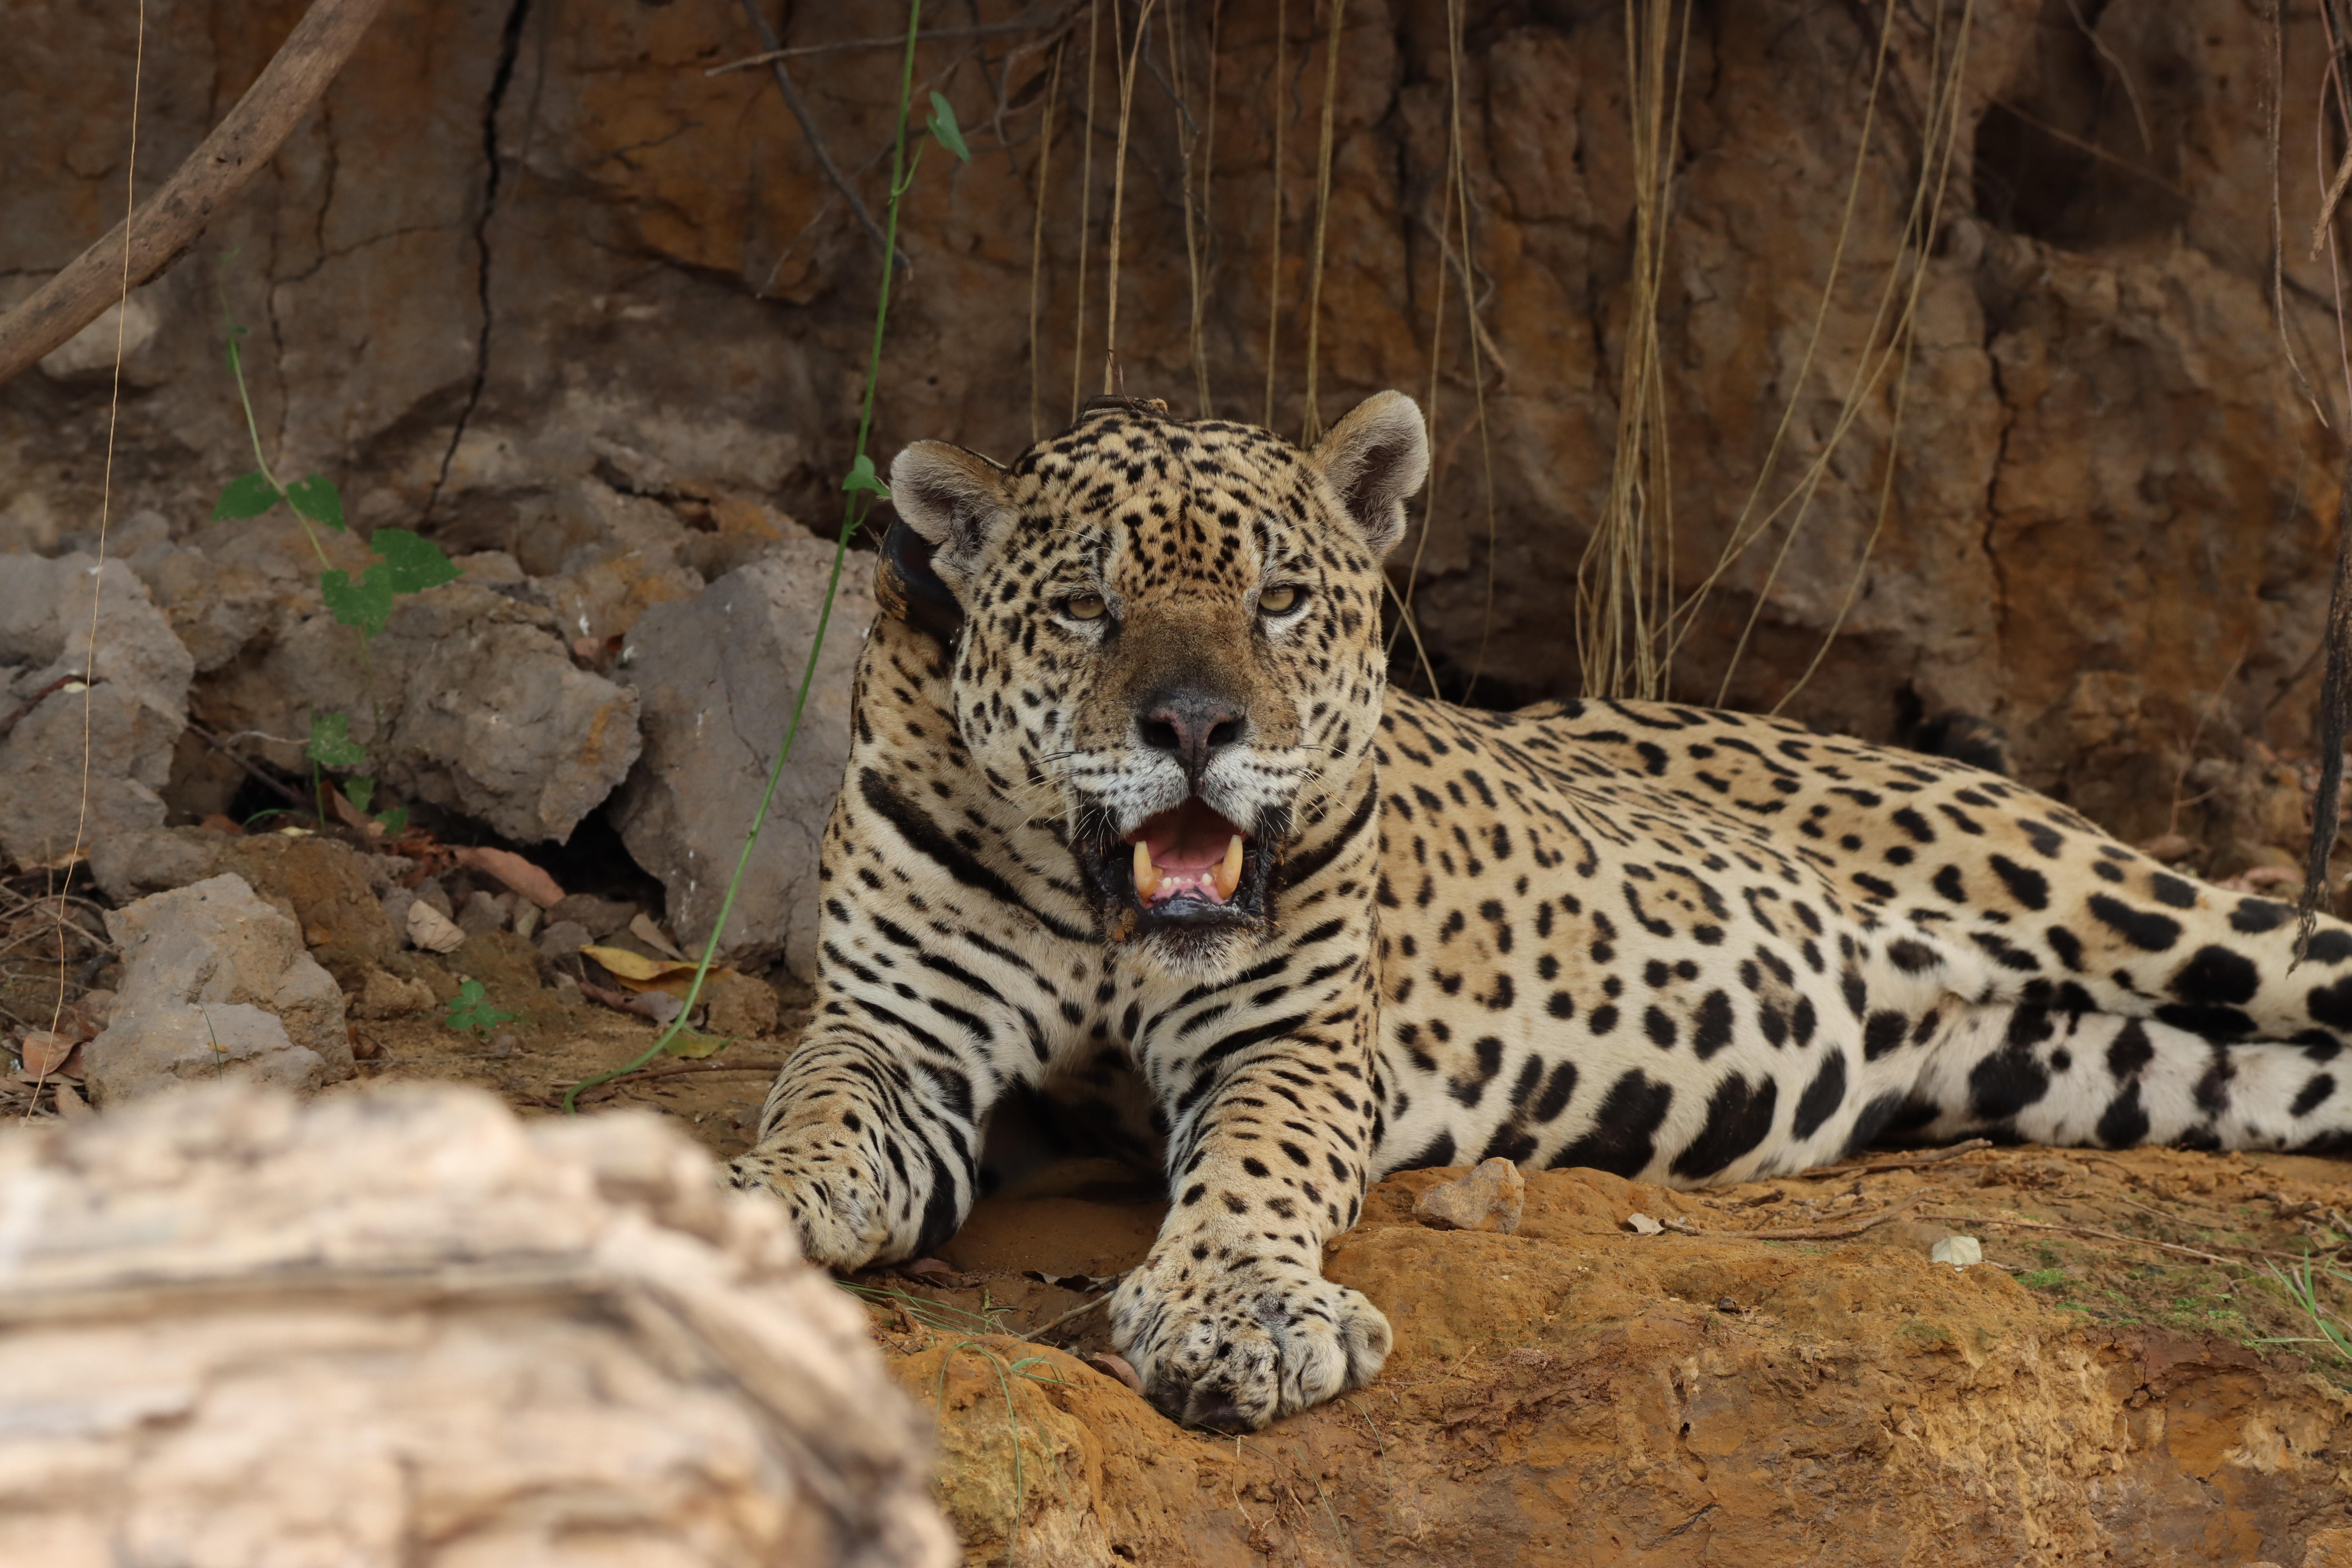
Jaguar: Ousado